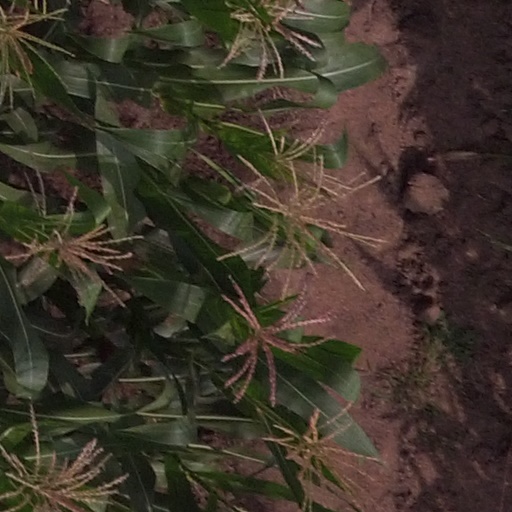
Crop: maize; corn